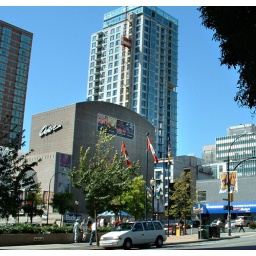
A play and theater house off Georgia Street (the main drag) in downtown Vancouver.